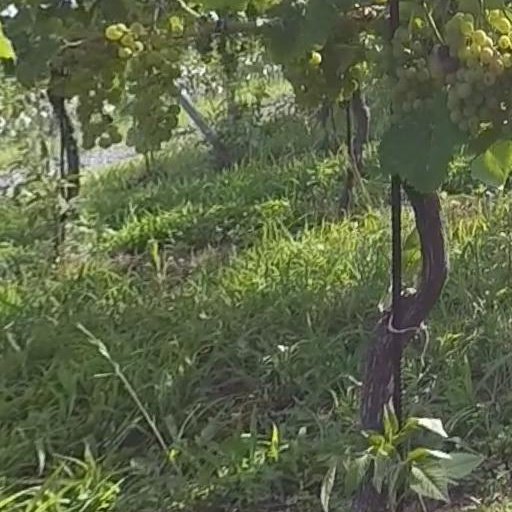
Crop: grape